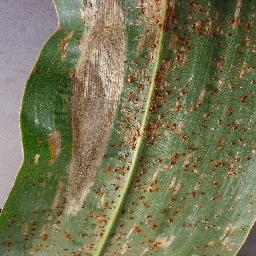
Label: Corn_(Maize)___Northern_Leaf_Blight